2021 Cumbre Vieja volcanic eruption

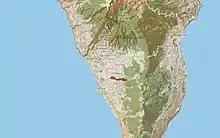
Area covered by the lava flow on Monday afternoon 20 September, by Copernicus EMS — Mapping

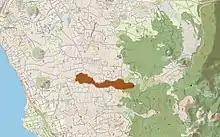
Close-up view of the area covered by the lava flow

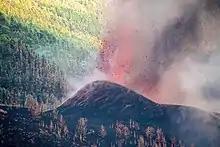
The eruption on 20 September

On the afternoon of 19 September, the Emergency Committee of the General Hospital of La Palma suspended all non-urgent surgeries, outpatient consultations and patient visits, with exceptions in the latter case, as a preventive measure to guarantee the hospital's capacity to attend in the event that it was required due to the eruption. The hospital resumed normal operations the following day.